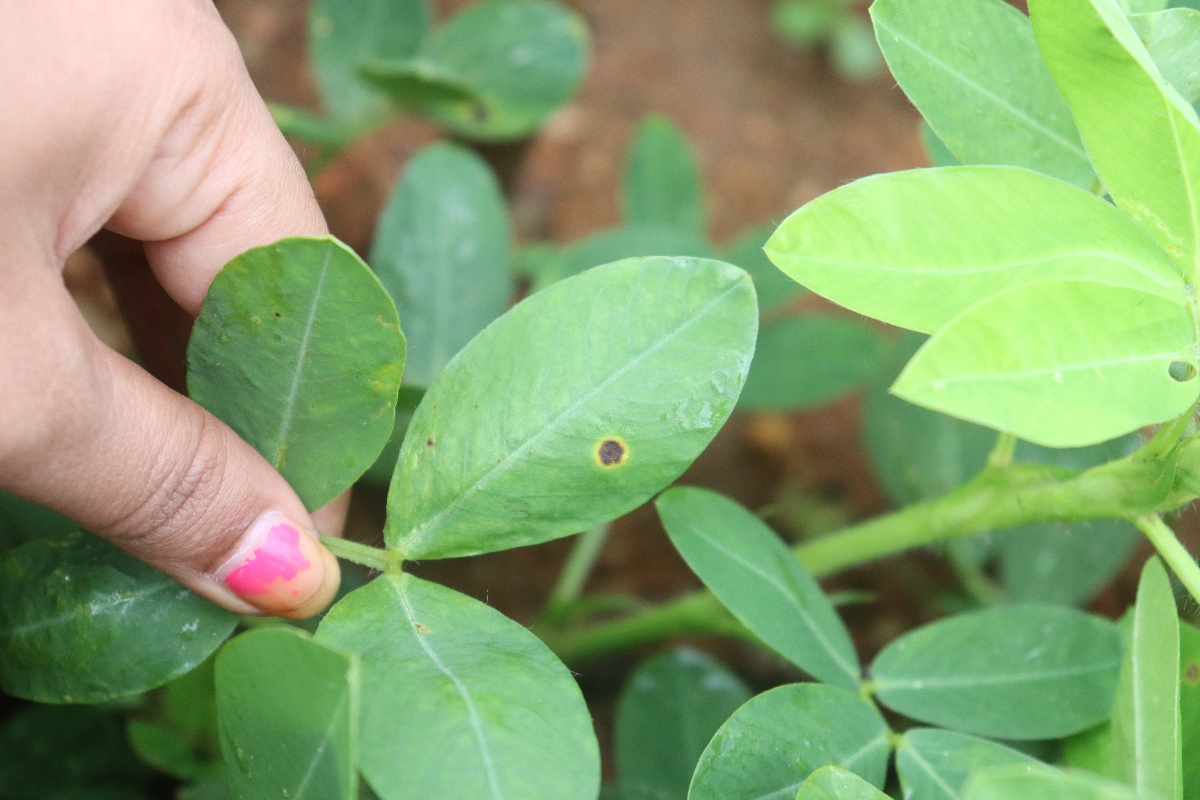
Label: early_leaf_spot